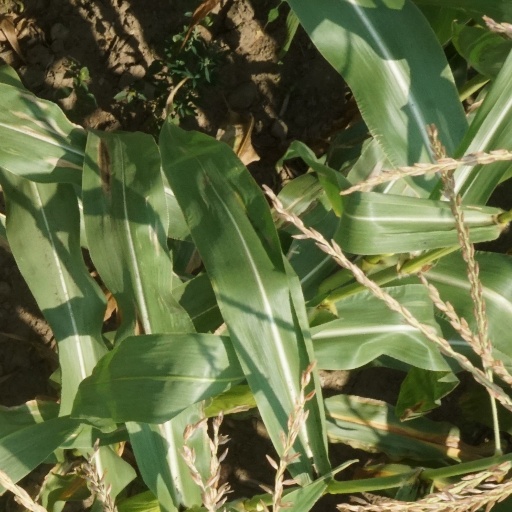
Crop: maize; corn